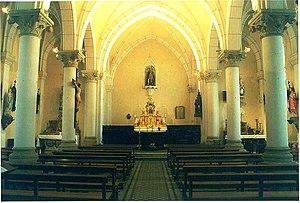
Savas église intérieur
L'église Saint-Julien est érigée dans la commune de Savas, département de l'Ardèche en région Auvergne-Rhône-Alpes. Son architecture de style néogothique est notamment l'œuvre de William Guibert, architecte-voyer de la ville d’Annonay. Ainsi cette église a un point commun avec celle de Toissieu, hameau d’Annonay. L'édifice est situé au cœur du chef-lieu de la commune.
Savas est une commune française, située dans le département de l'Ardèche en région Auvergne-Rhône-Alpes, à 10 km au nord de la ville d'Annonay.